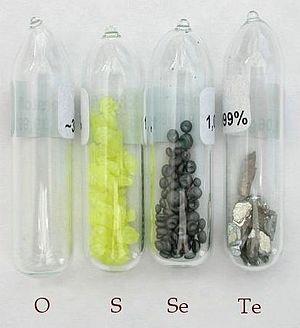
Les verres de chalcogénure sont une famille de verres essentiellement utilisés en optique active et passive. Ils sont composés d'éléments dits chalcogènes, le tellure, le soufre ou le sélénium, et leurs dianions respectifs, associés à d'autres éléments proches du tableau périodique comme le gallium ou le germanium, sous une forme amorphe. Le verre de chalcogénure est opaque dans le spectre visible et paraît donc souvent noir ou d'aspect métallique à l'œil nu.